Transport in France

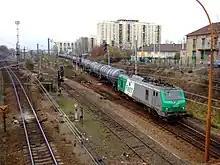
SNCF freight train running on the ""Grande ceinture complémentaire"" network inter yard in suburb of Paris. Here, the train is passing along the closed Villemomble yard in direction of Valenton.

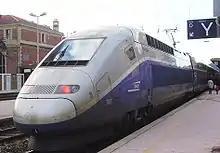
A high-speed double-decker TGV train in Toulon

There is a total of of railway in France, mostly operated by SNCF (Société nationale des chemins de fer français), the French national railway company. Like the road system, the French railways are subsidised by the state, receiving €13.2 billion in 2013. The railway system is a small portion of total travel, accounting for less than 10% of passenger travel.